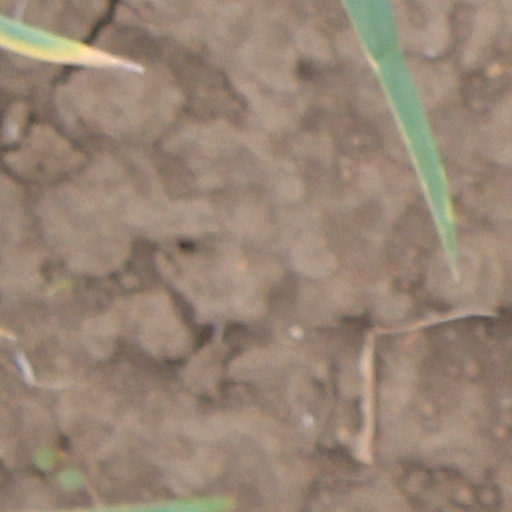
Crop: wheat